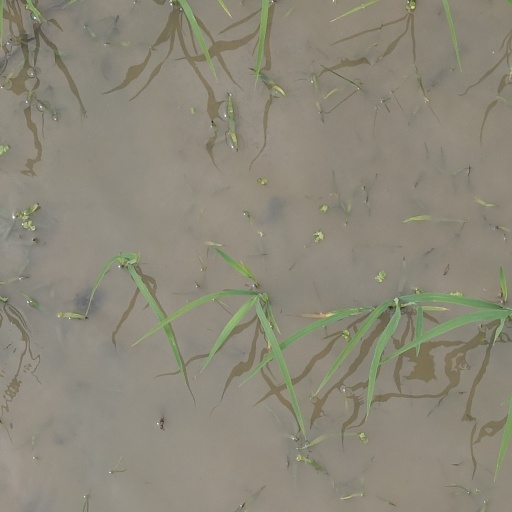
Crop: rice